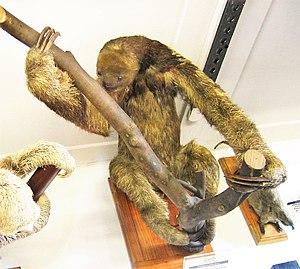
Le paresseux à crinière est une espèce sud-américaine de paresseux tridactyle.